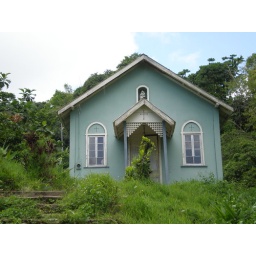
There are about 25 houses in this village...hence the itty bitty church...it's about 20'x20'...the size of a bedroom for some!